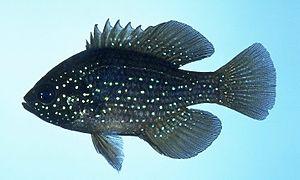
Les Centrarchidae sont une famille nord-américaine de poissons téléostéens, que l'on peut notamment trouver dans les étangs créés par le castor.